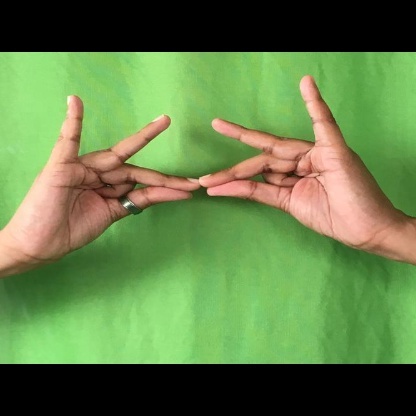
Mudra: Sakata